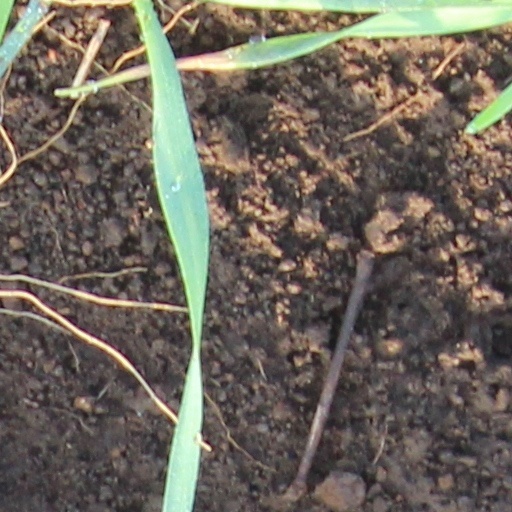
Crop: wheat